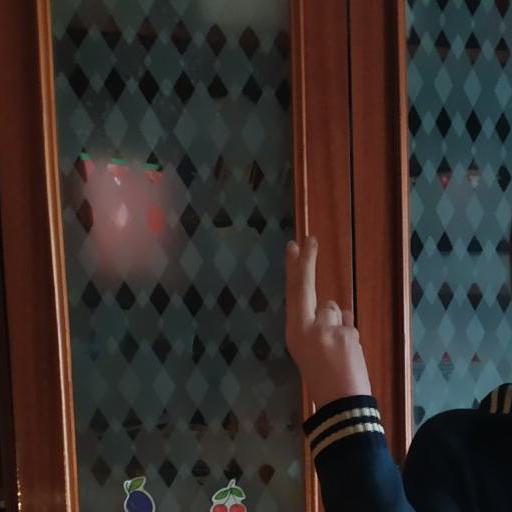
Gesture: two_up_inverted